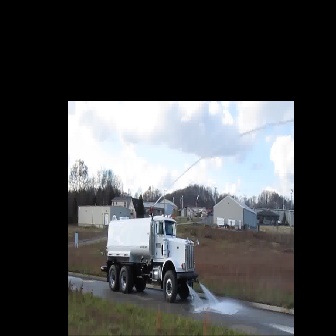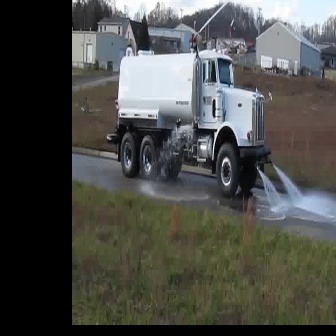
  Please identify the target specified by the bounding box [100,204,198,302] in the first image and locate it in the second image. Return the coordinates in [x_min,y_min,x_max,y_max] format.
Answer: [105,29,272,195]